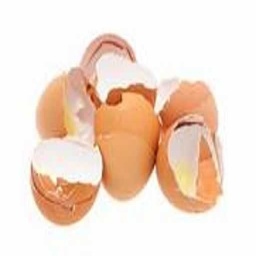
Label: eggshells